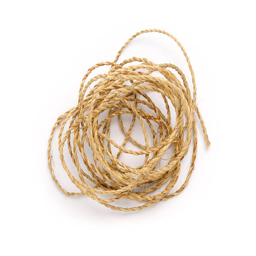
a thin rope rolled with a white background